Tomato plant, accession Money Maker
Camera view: bottom (45 deg); turntable rotation: 120 degrees
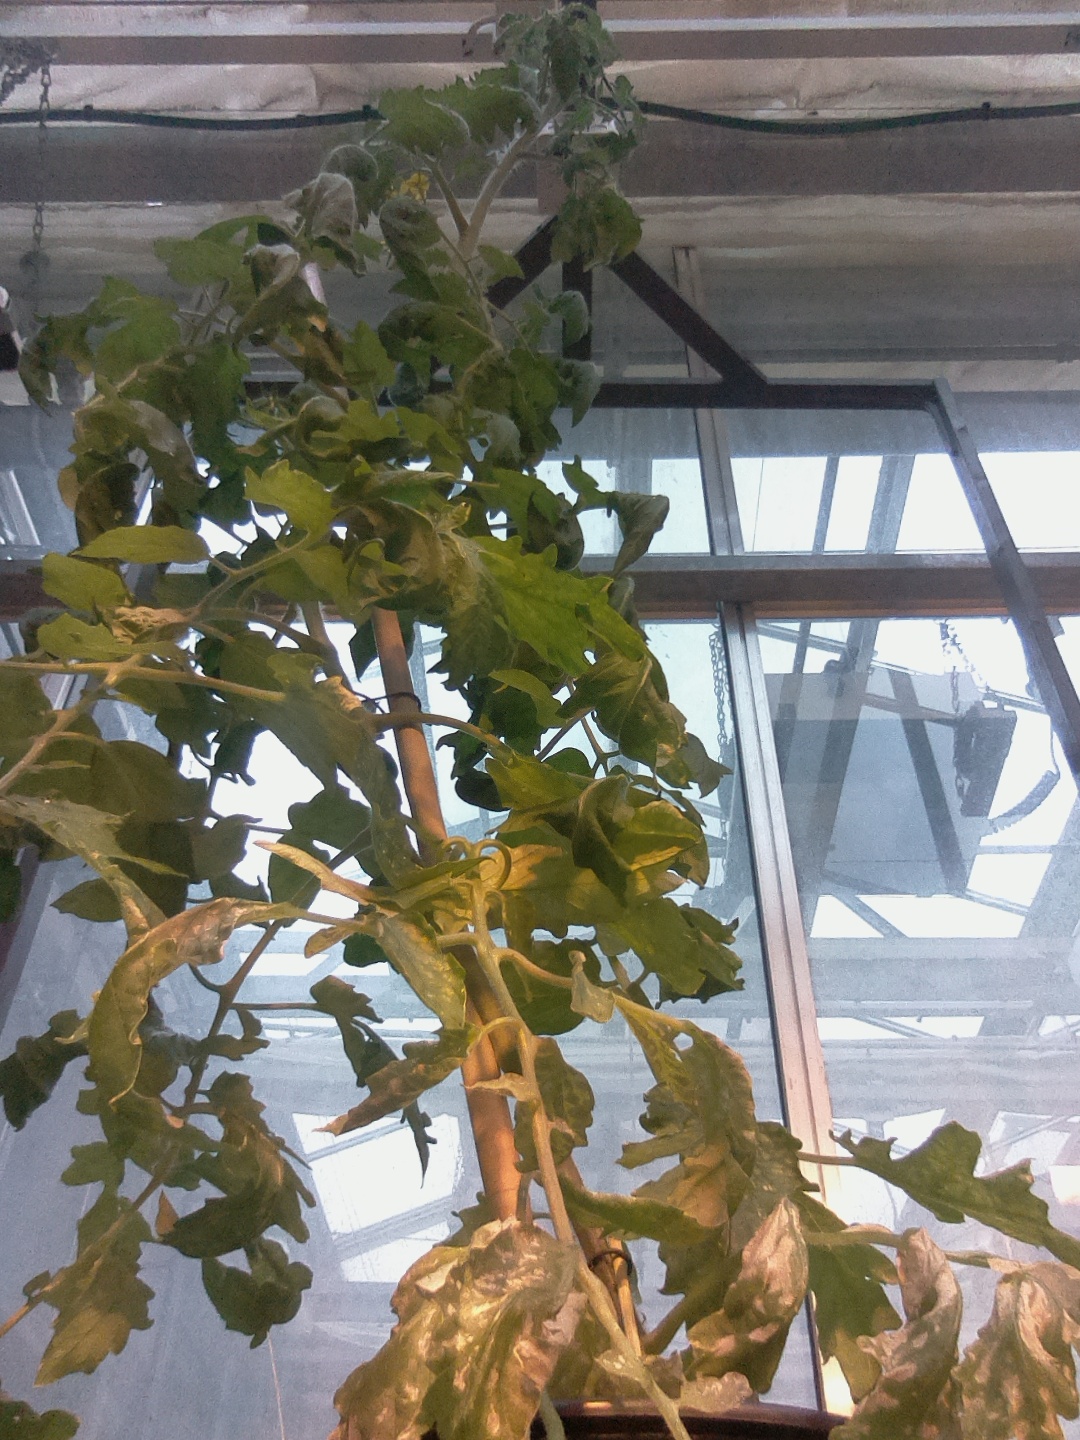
BBCH growth stage 70: Fruits at the main stem or branches visibles